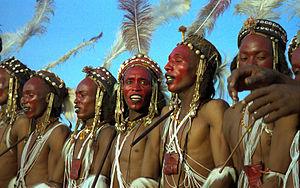
Les Wodaabe sont un sous-groupe du peuple peul qu'on désigne parfois sous le nom de Bororos ou Mbororos, terme qui serait toutefois un terme péjoratif utilisé par les autres populations et signifiant « les bergers à l’abandon ».